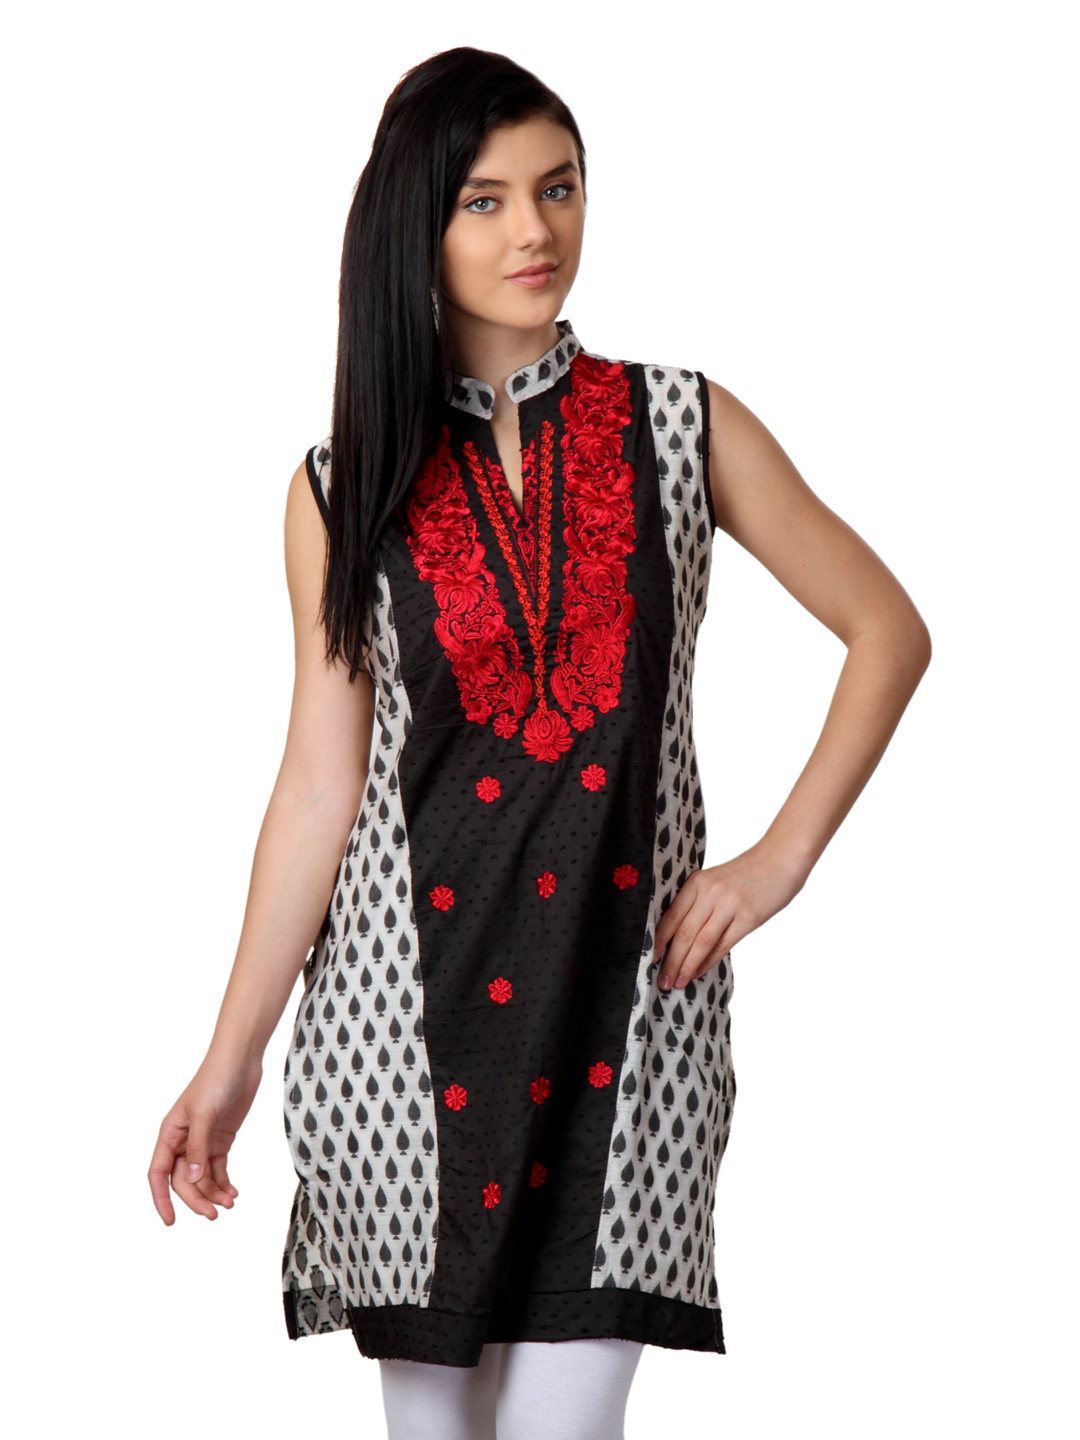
ALayna Women Black Kurta
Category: Apparel / Topwear / Kurtas
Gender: Women
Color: Black
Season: Summer 2012
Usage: Ethnic